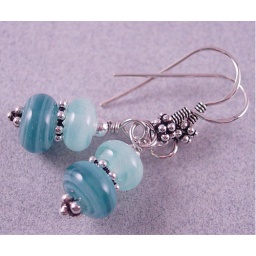
More streaky glass in ocean theme colors.